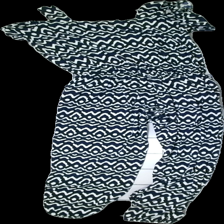
View: back
Type: Dress
Category: Children
Brand: Lindex
Colors: Black, Blue, White
Material: 100% Polyester
Pattern: Other
Cut: Regular
Size: 170
Price range: 50-100
Recommended usage: Reuse